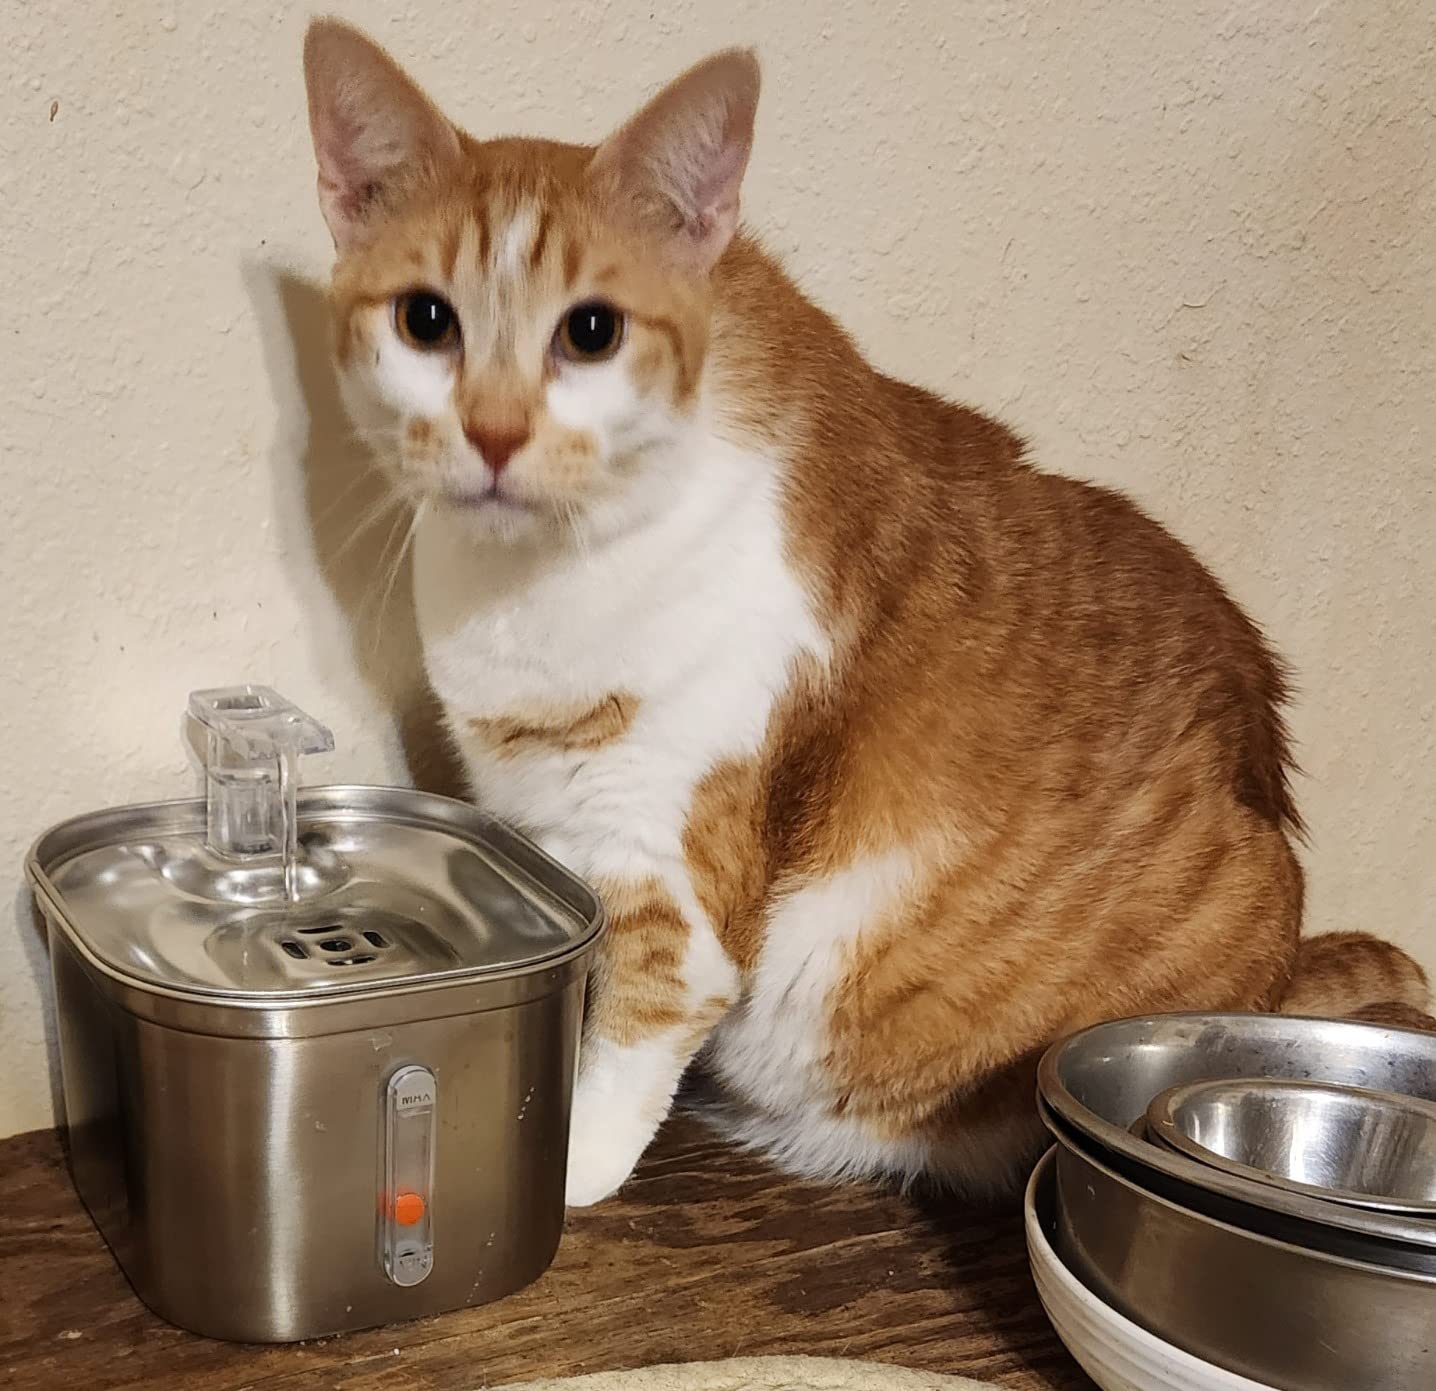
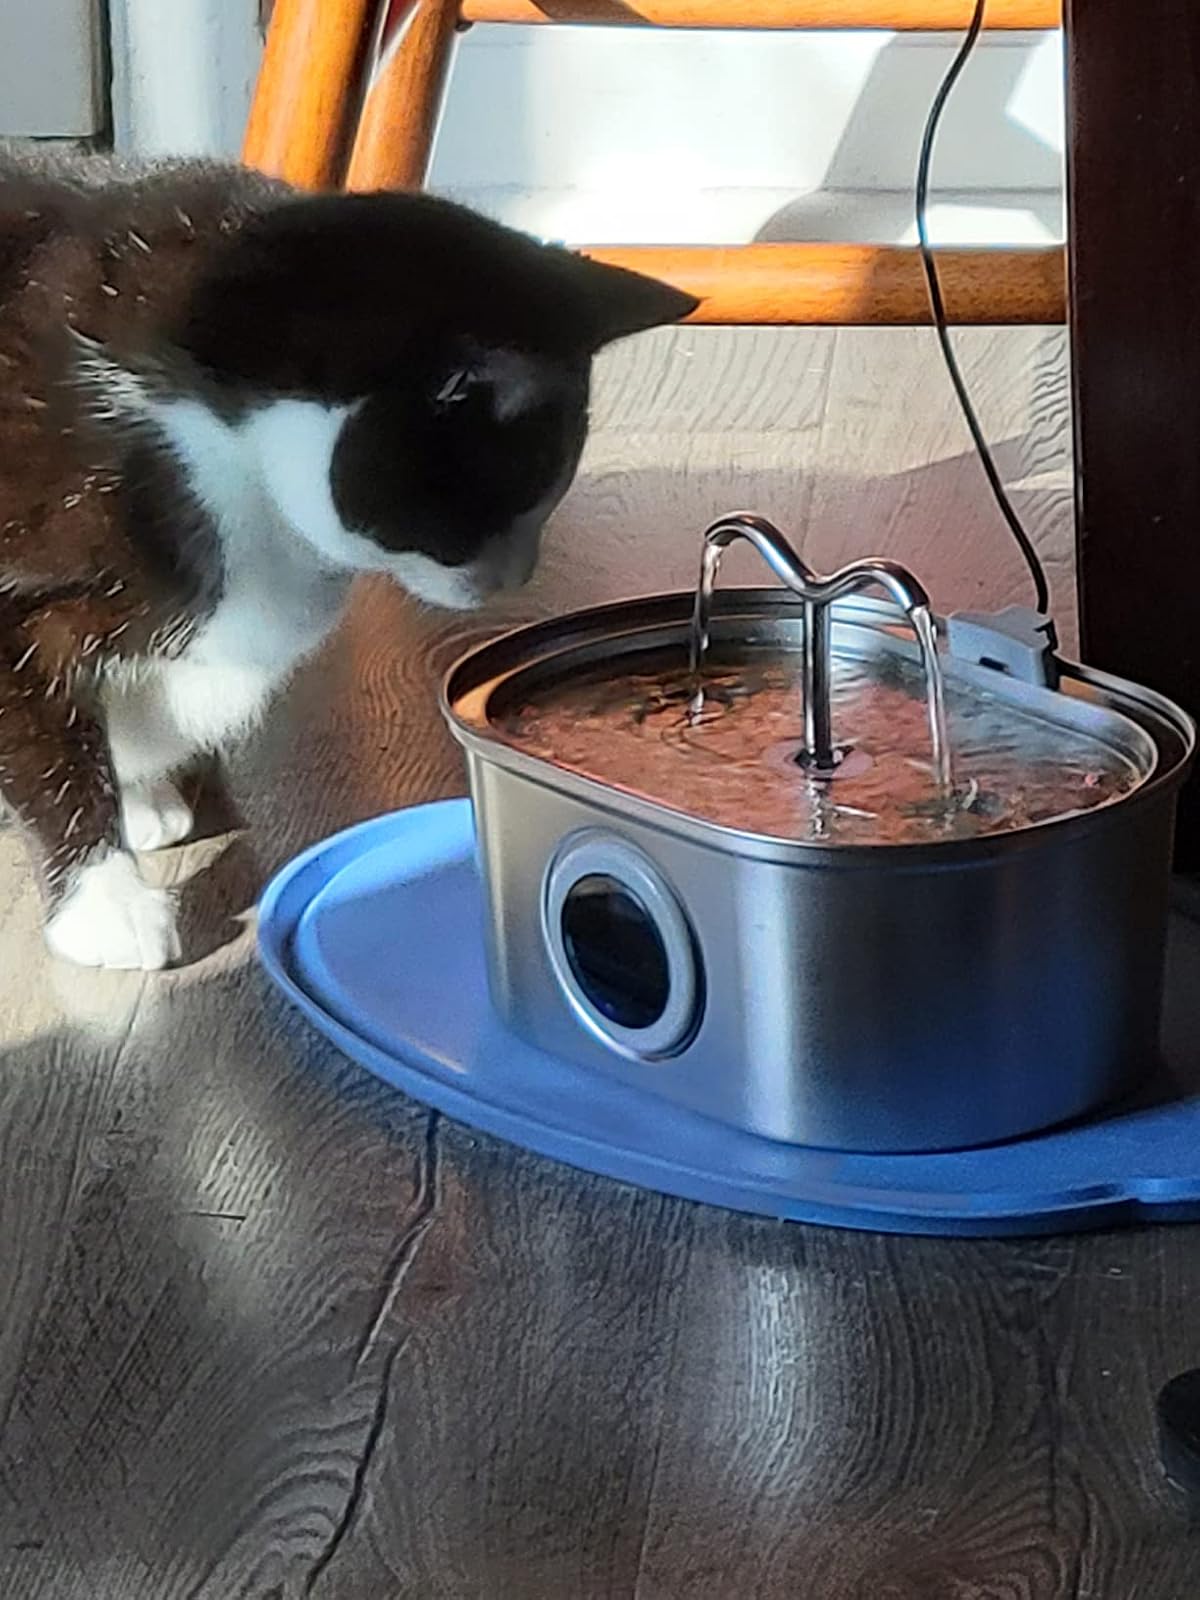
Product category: items_bowl
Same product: no